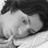
Emotion: neutral